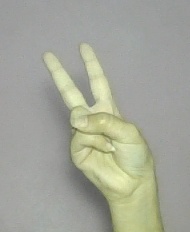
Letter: taa